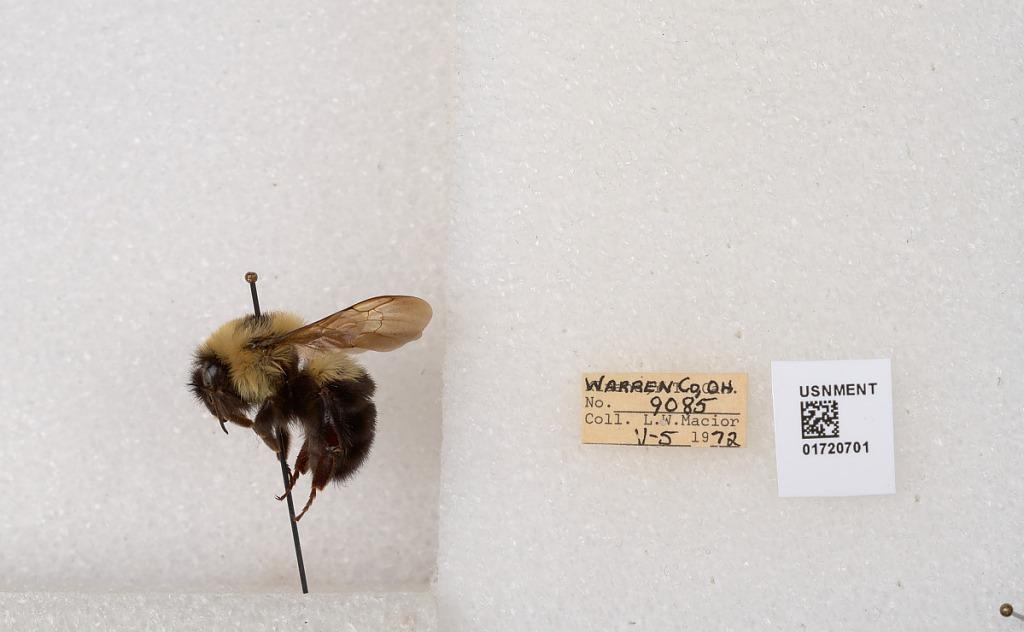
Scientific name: Bombus bimaculatus Cresson
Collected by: L. Macior
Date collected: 1972-5-5
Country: United States
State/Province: Ohio
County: Warren
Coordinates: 39.4276, -84.1668